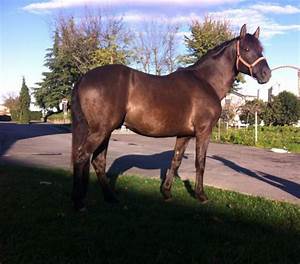
Label: cavallo